Mírmans saga

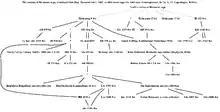
A stemma of Mírmanns saga, visualised from Slay, Desmond (ed.). 1997. "Mírmanns saga". Editiones Arnamagnæanæ, Series A, 17. Copenhagen: Reitzel.

There are at least 32 manuscripts of Mírman's saga. After Mírman's fight with Bœring, the Cod. Holm. is missing a whole quire. Dr. Eugen Kölbing supposes that the script in Cod. A. M. is undoubtedly a transcript of the former, as it was written by the same person. It only misses half a page and together with other transcripts of the Cod. Holm. there is a high probability of having preserved the whole saga.